UNIX System V

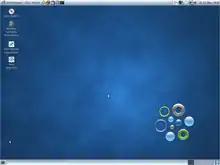
A GNOME-based OpenSolaris desktop, OpenSolaris was one of the SVR4 varieties available for x86 platforms

In the 1980s and 1990s, a variety of SVR4 versions of Unix were available commercially for the x86 PC platform. However, the market for commercial Unix on PCs declined after Linux and BSD became widely available. In late 1994, Eric S. Raymond discontinued his "PC-clone UNIX Software Buyer's Guide" on USENET, stating, "The reason I am dropping this is that I run Linux now, and I no longer find the SVr4 market interesting or significant."